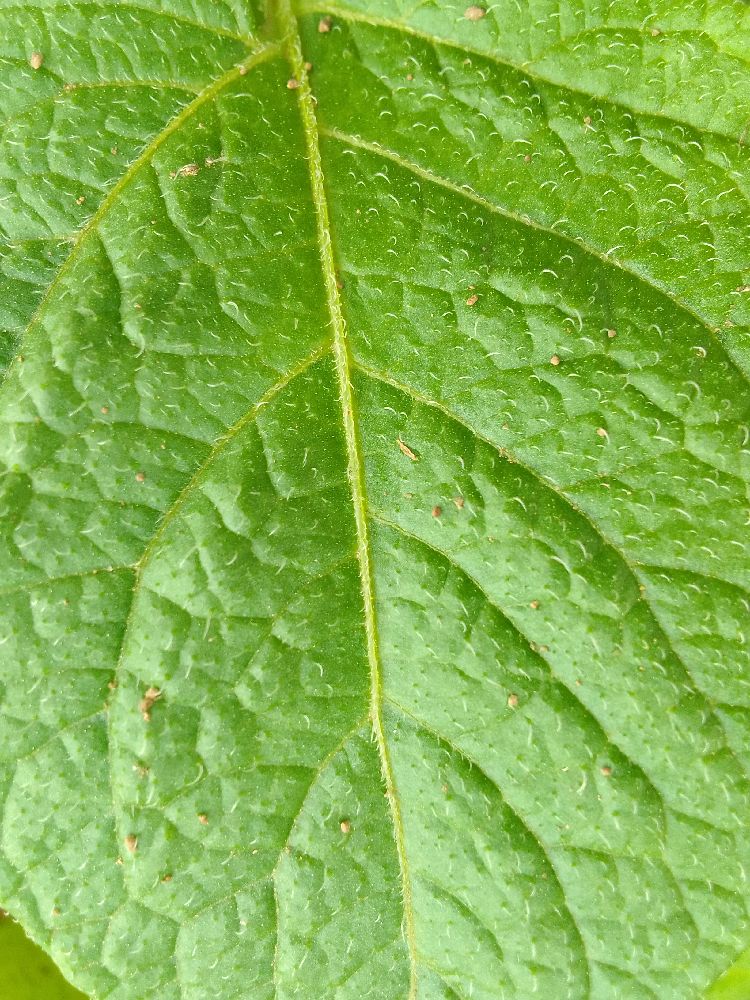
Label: Healthy